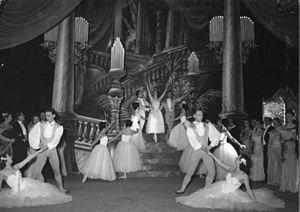
Die Fledermaus est une célèbre opérette viennoise de Johann Strauss II composée en 1874 et créée au Theater an der Wien de Vienne le 5 avril 1874.